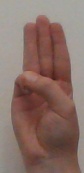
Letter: thaa